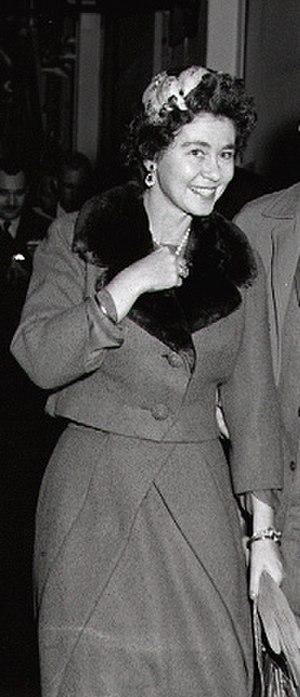
La liste des épouses des rois et prétendants au trône de Grèce comprend les noms des six souveraines qui règnent, avec leurs maris, sur le royaume de Grèce entre 1832 et 1924 puis entre 1935 et 1973, ainsi que ceux des autres conjointes des rois et prétendants au trône.
Catherine de Grèce, princesse de Grèce et de Danemark et, après son mariage, lady Brandram, est née le 4 mai 1913 au palais royal d'Athènes et décédée le 2 octobre 2007, à Marlow, au Royaume-Uni. Fille cadette du roi Constantin Iᵉʳ, c’est un membre de la famille royale de Grèce.
Frederika de Hanovre, princesse de Hanovre et de Brunswick puis, par son mariage, reine des Hellènes et princesse de Danemark, est née le 18 avril 1917 à Blankenburg, dans le duché de Brunswick, et morte le 6 février 1981 à Madrid, en Espagne. Épouse du roi Paul Iᵉʳ, elle règne, avec lui, sur la Grèce de 1947 à 1964.